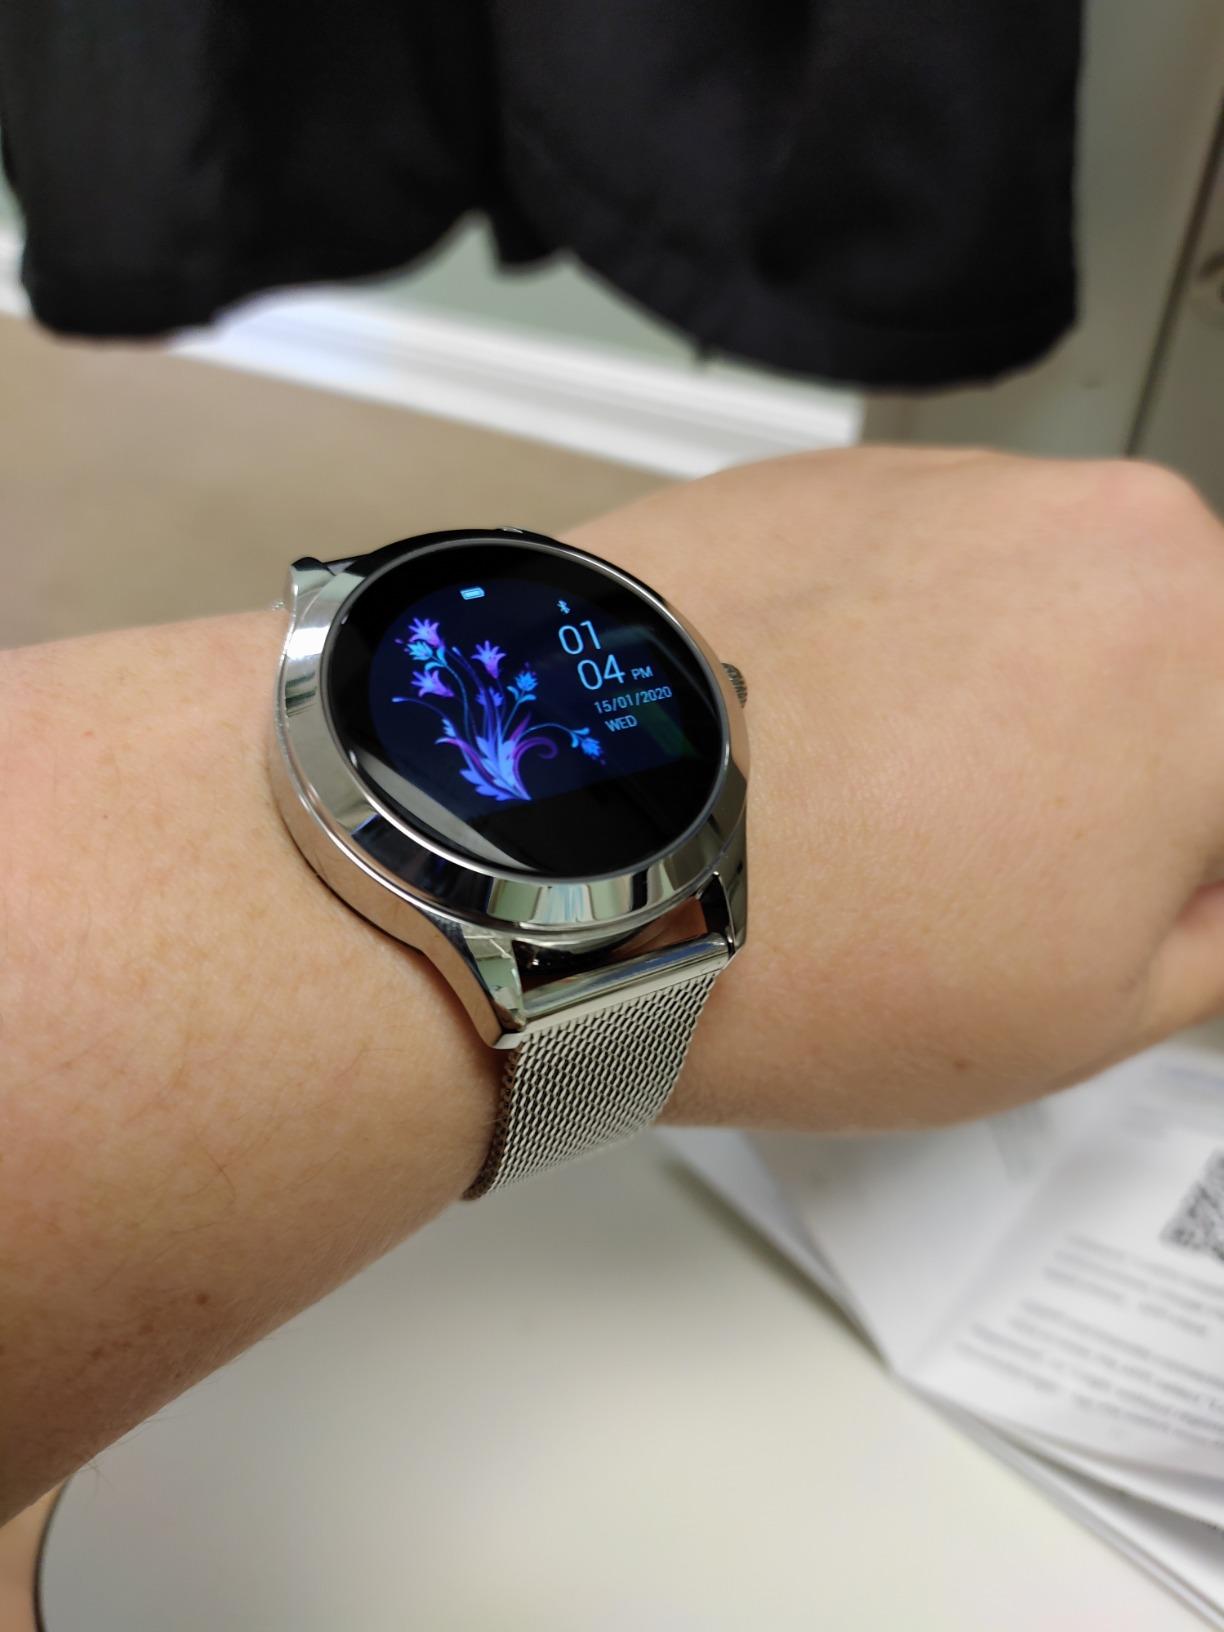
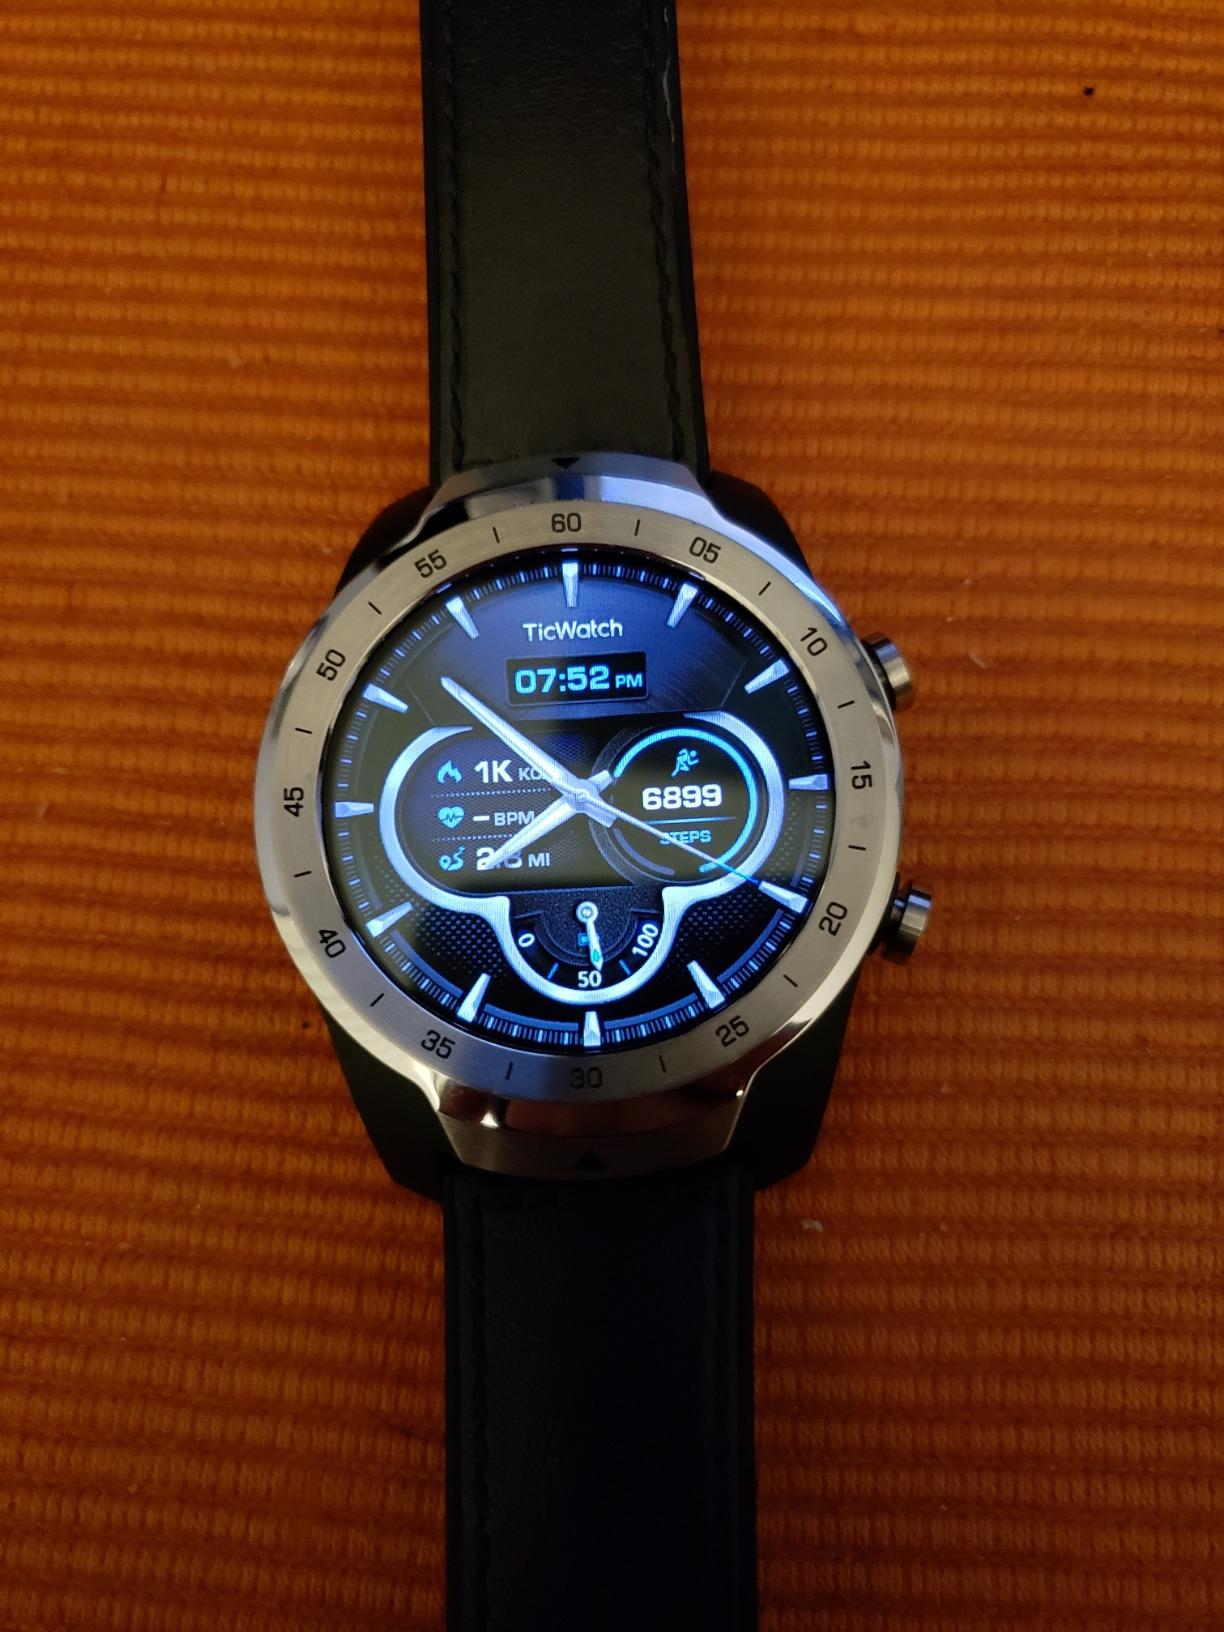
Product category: smartwatch
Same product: no